Administration Police

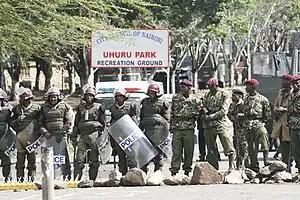
Administration Police in anti-riot gear serving alongside GSU officers at Uhuru Park. (January 2008)

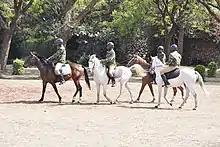
ASTU mounted police

The Administration Police traces its origins to 1902, with the enactment of the Village Headman Ordinance, which was intended to bring the native barter economy into harmony with the British colony's emerging currency economy. The ordinance raised taxes and regulated agriculture, livestock farming, and other social matters. The village headman at the time had to rely on village 'warriors' or 'tough' youths to enforce the colonial government's policies and to arbitrate native matters, due to the unpopularity of the policies. These local warriors took on the role of native policing. In 1929, Tribal Police Ordinance No. 10 was enacted. The objective of this ordinance was to provide command, administrative powers, training, and armament to the native police, which was renamed the Tribal Police (TP).